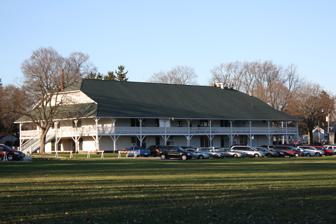
Building: Columbus Fireman's Park Complex
Country: United States of America
Year built: 1917
United States historic place Columbus Fireman's Park Complex U.S. National Register of Historic Places The Fireman's Park pavilion Show map of Wisconsin Show map of the United States Location 1049 Park Ave., Columbus, Wisconsin Coordinates 43°19′48″N 89°1′24″W / 43.33000°N 89.02333°W / 43.33000; -89.02333 Area 8.5 acres (3.4 ha) Built 1917 ( 1917 ) Architect Callahn Bros.; Alfred C. Clas Architectural style Prairie School, Late Victorian NRHP reference No. 04000106 Added to NRHP February 25, 2004 The Columbus Fireman's Park Complex consists of the Pavilion, a historic building used for many years and built by hand, the Rest Haven a building where people could use a resting place during a journey, and the Boys Scout Cabin and two gates into the complex  in Fireman's Park in Columbus, Wisconsin , United States. Fireman's Park became a Columbus city park in 1915, and the city's fire department developed the park as a community project. The park's pavilion opened in 1917; while mainly used for community dances, the pavilion also hosted a variety of other events. Another  building in the park, known as Rest Haven, opened in 1923. This building, a Prairie School structure designed by Alfred C. Clas , was used for cooking and sanitation by the many auto tourists who visited the park. The west wall and gate of the park were built in 1917 and are also part of the historic site. The park buildings were added to the National Register of Historic Places on February 25, 2004. Images Sign in winter Main building after sunset Resthaven References Wikimedia Commons has media related to Columbus Fireman's Park Complex .